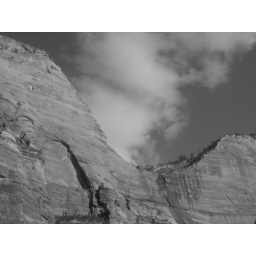
clouds over canyon